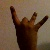
The image shows a hand gesture representing the number 8 in Indian Sign Language.